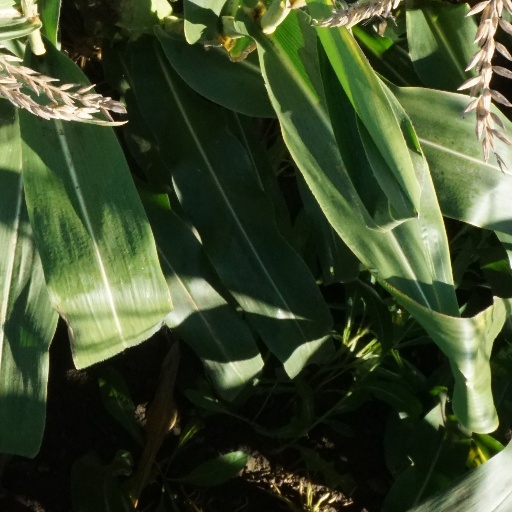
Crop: maize; corn